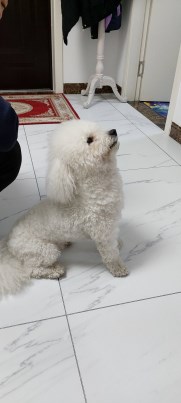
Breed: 3083-n000117-Bichon_Frise